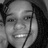
Emotion: happy